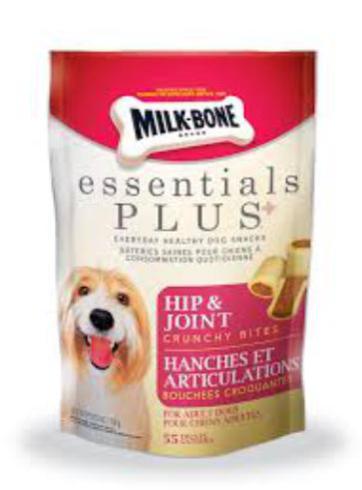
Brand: milk-bone
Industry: Food